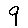
Label: 9